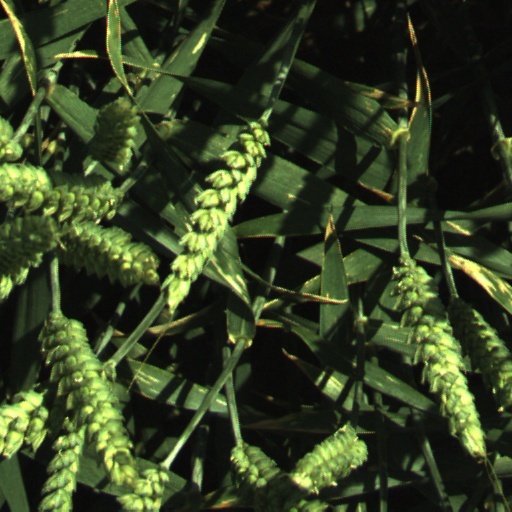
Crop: wheat